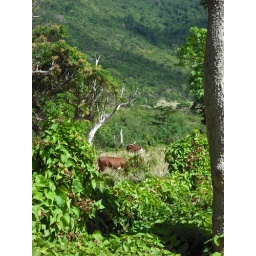
There's a white cattle egret sitting on the bovine in the background.